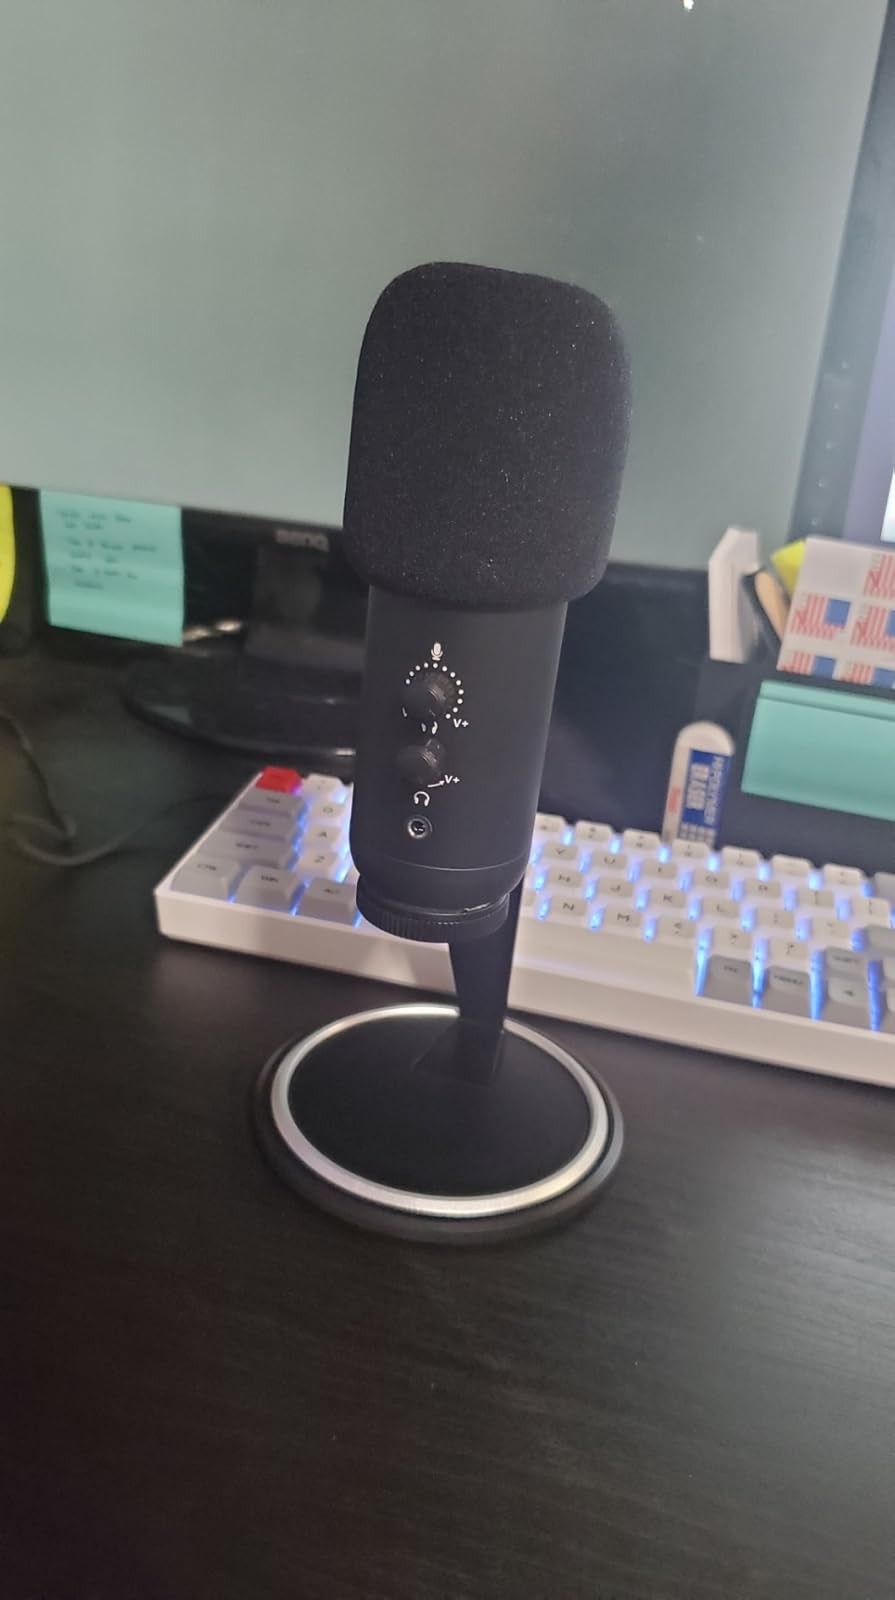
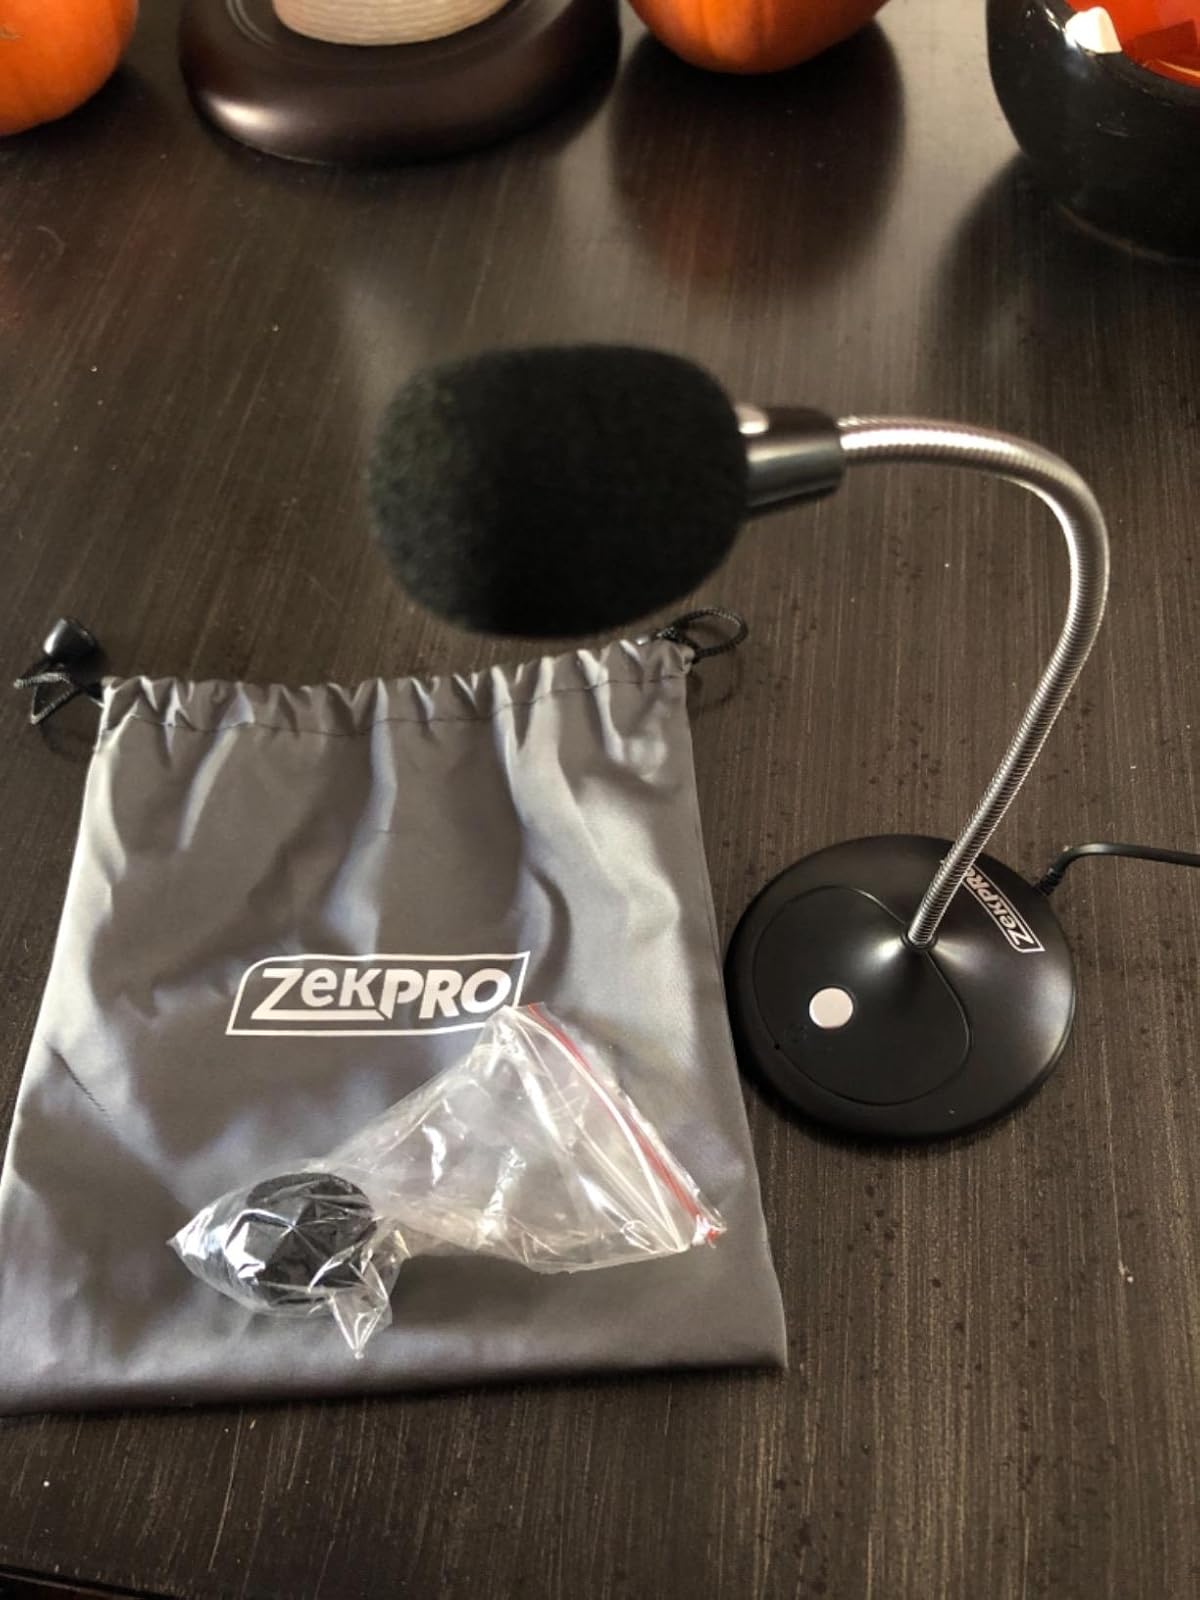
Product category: microphone
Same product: no